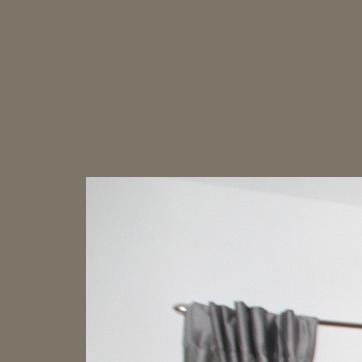
Material: painted